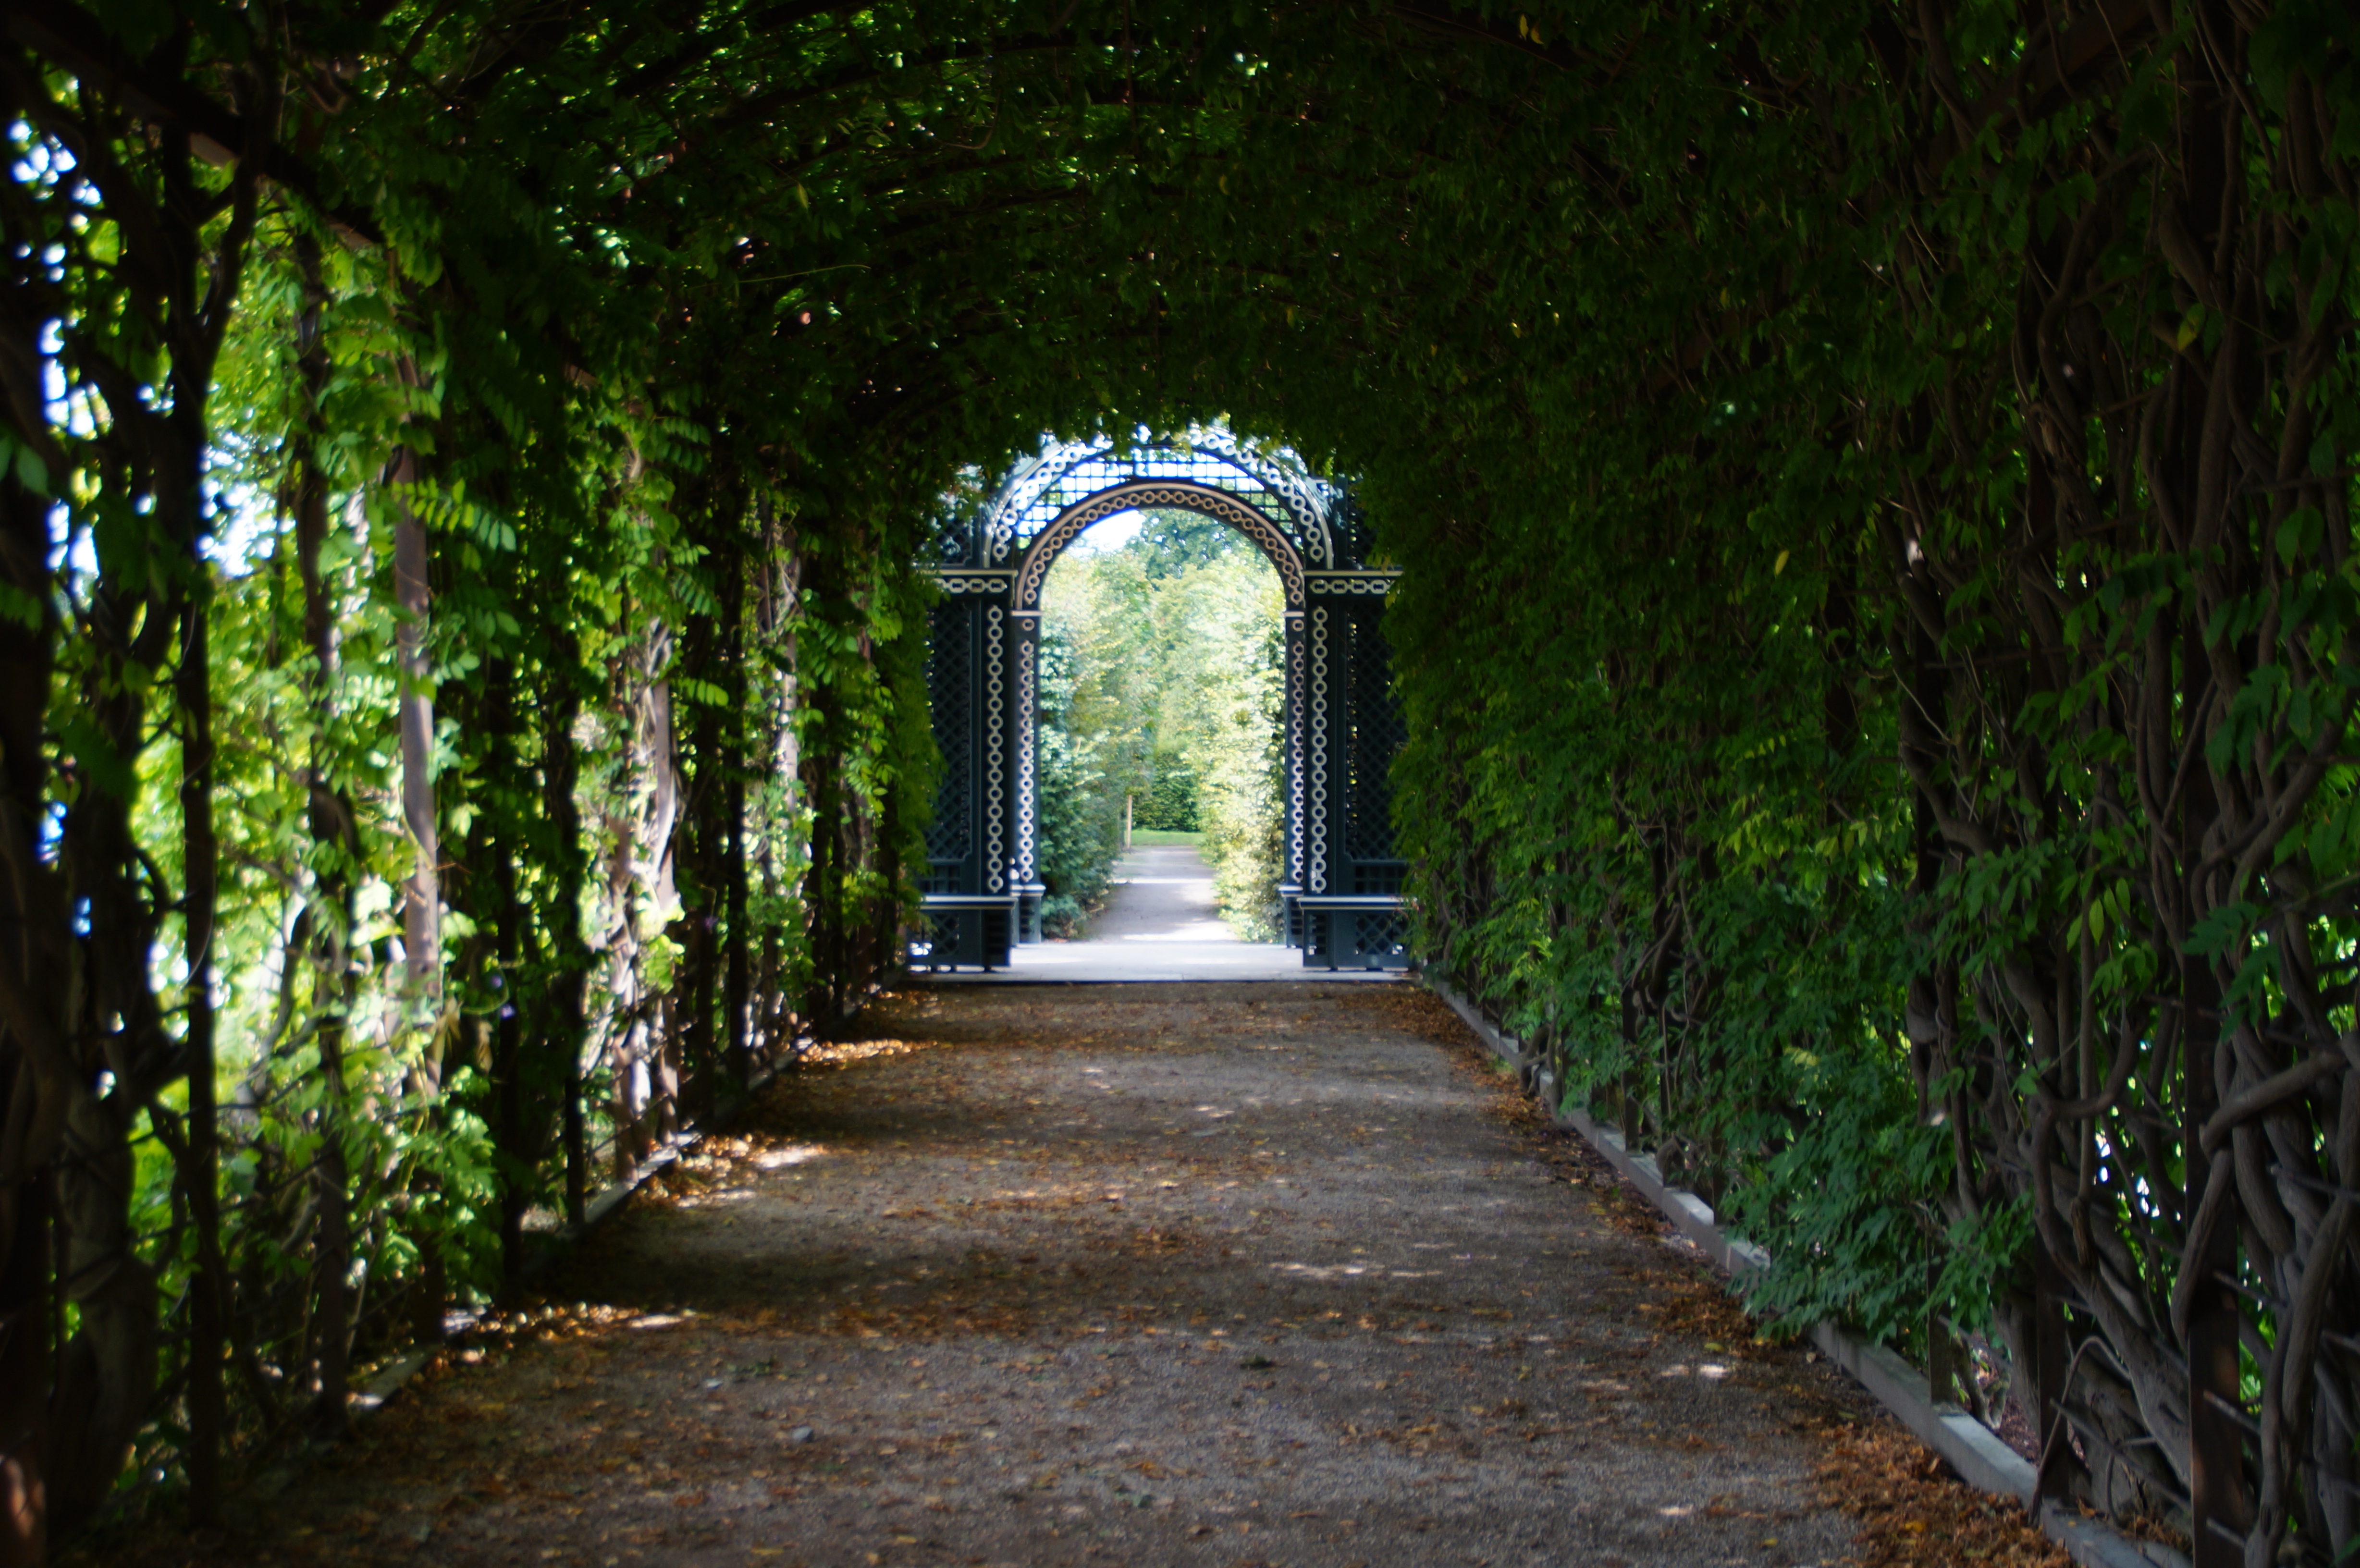
tree, forest, light, sunlight, arch, green, jungle, autumn, garden, estate, woodland